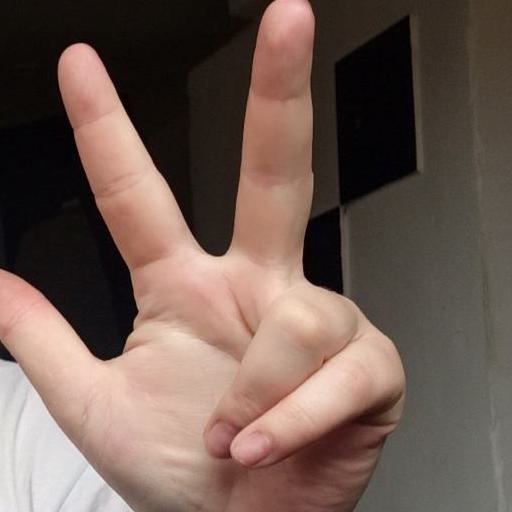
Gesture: three2